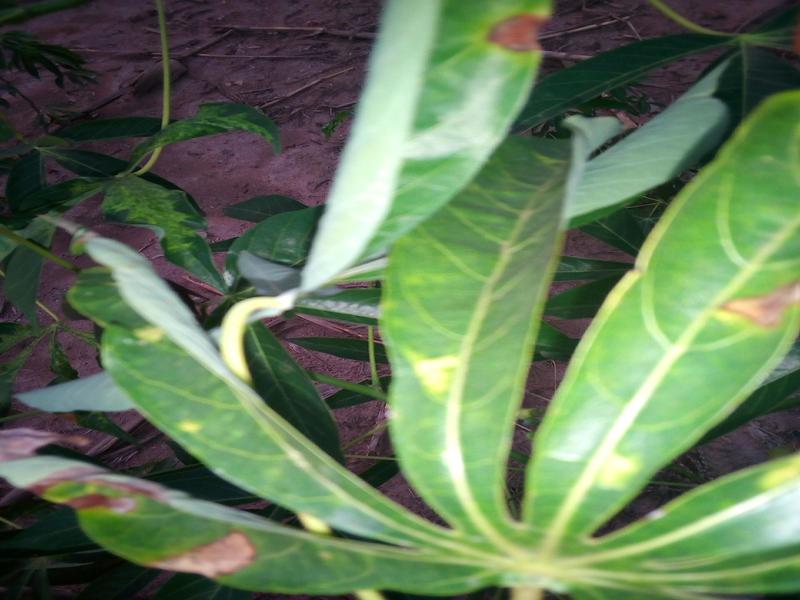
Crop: cassava
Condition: bacterial_blight